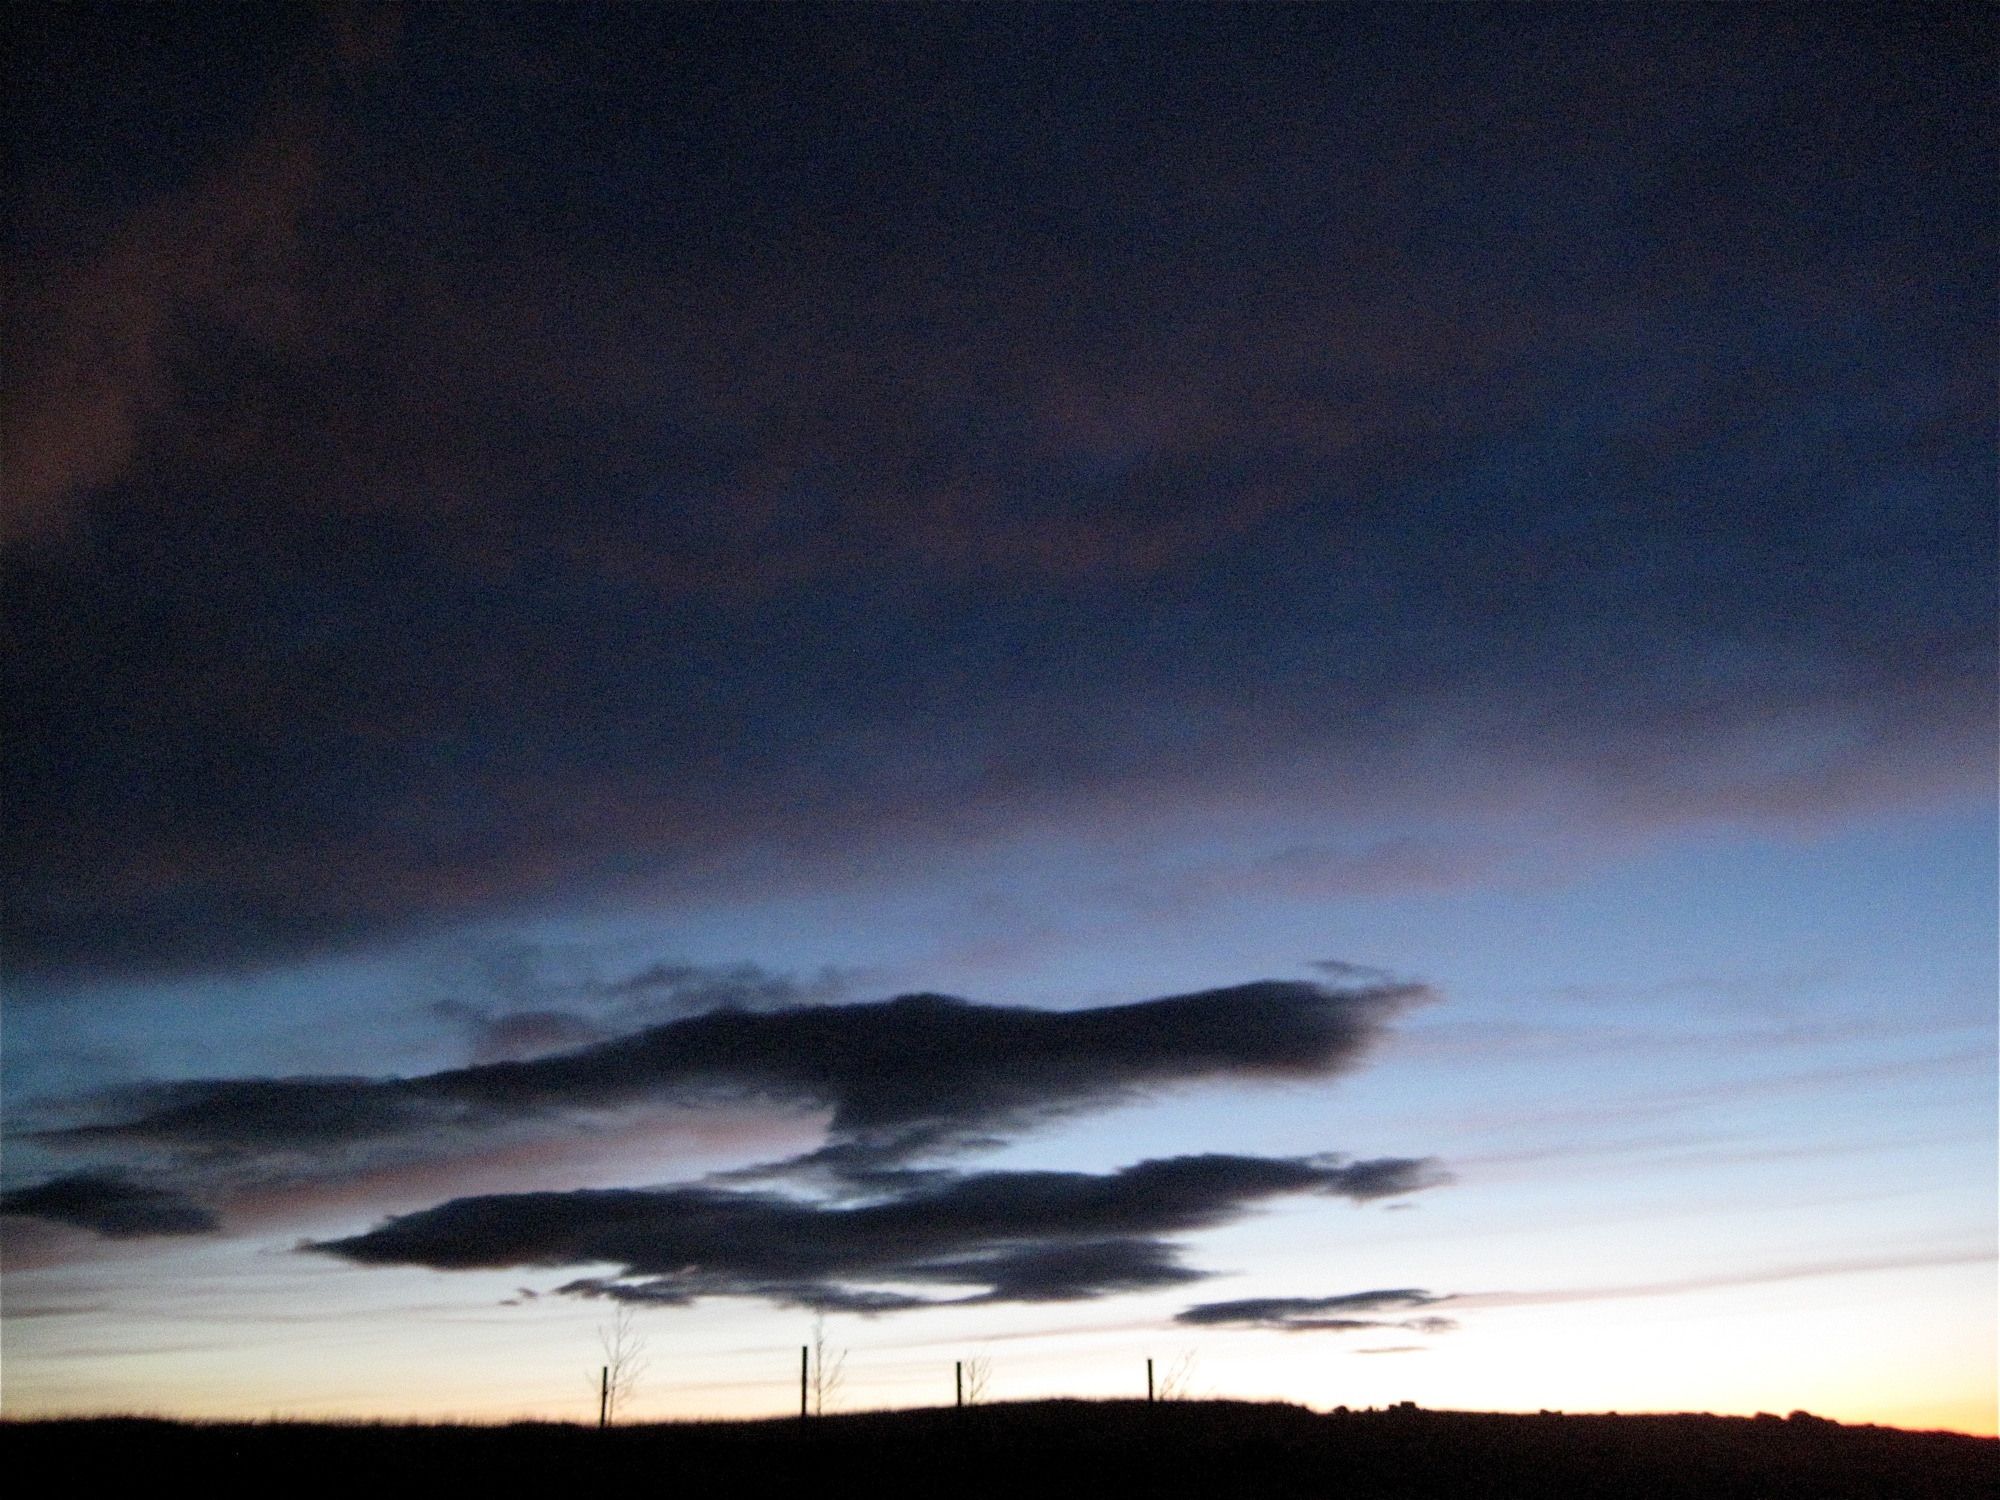
horizon, cloud, sky, sunrise, sunset, night, morning, dawn, atmosphere, dusk, evening, darkness, iceland, moonlight, skinnhufa, afterglow, meteorological phenomenon, atmosphere of earth